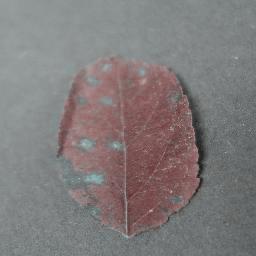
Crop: apple
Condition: cedar_rust